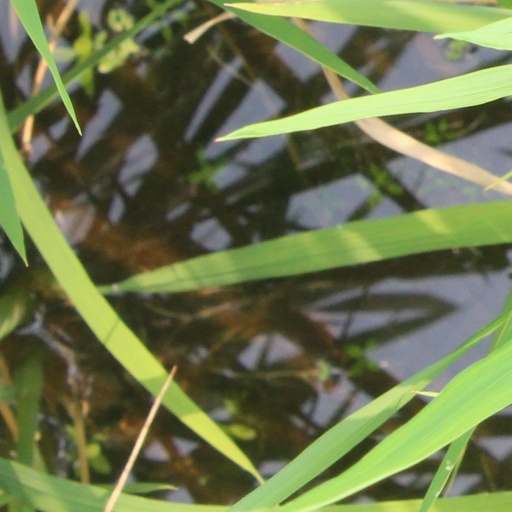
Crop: rice